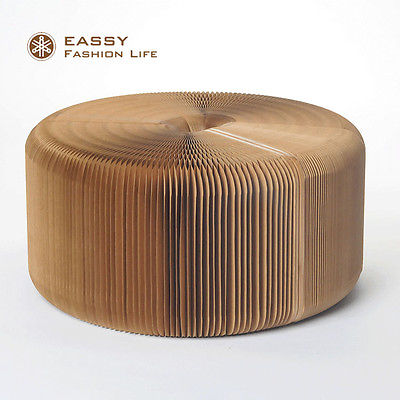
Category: sofa